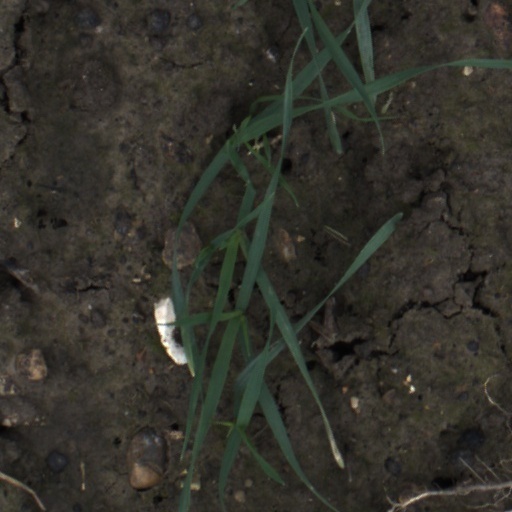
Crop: wheat